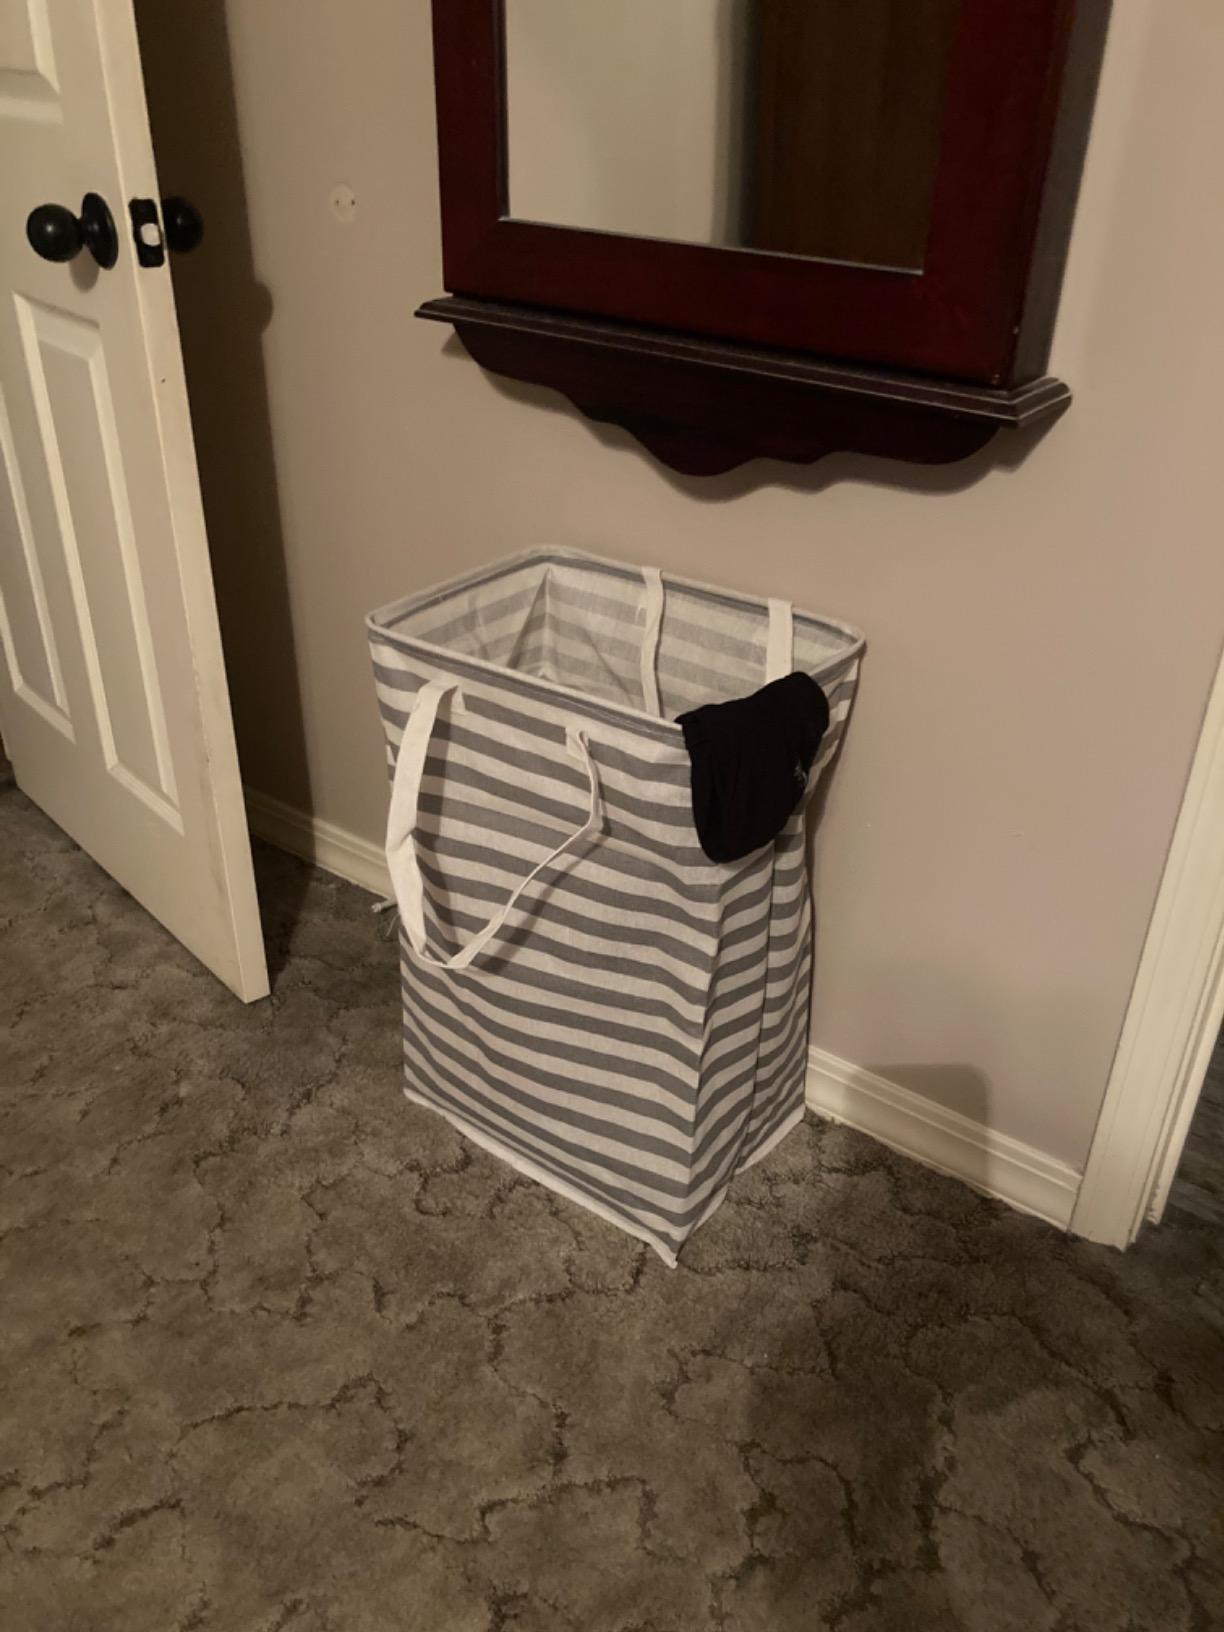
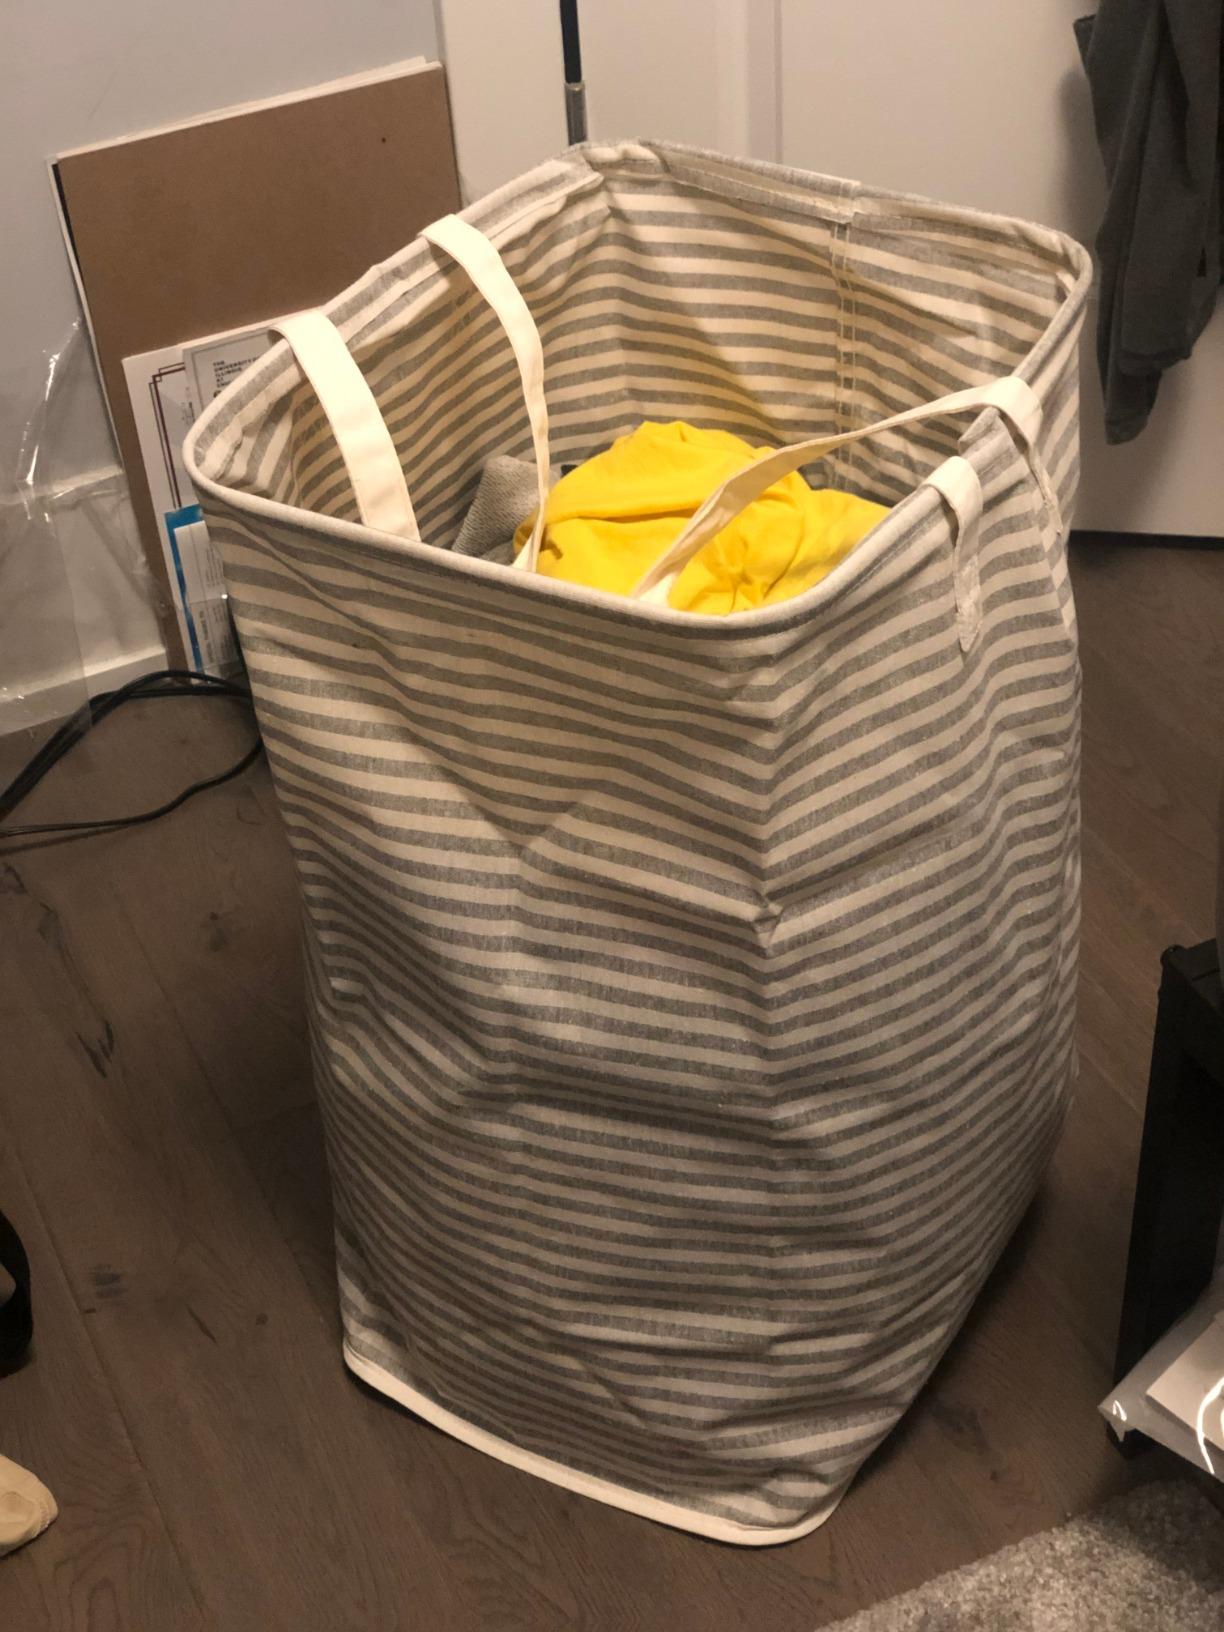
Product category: items_hamper
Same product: no